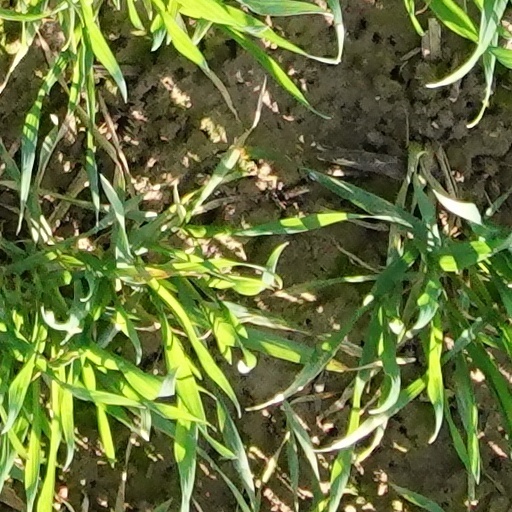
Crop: wheat